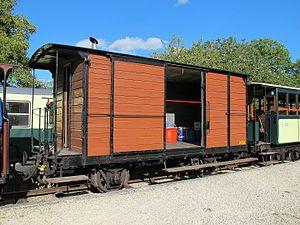
Le fourgon Df-225 ex-Réseau Breton et POC sur le train du Bas-Berry le 23 août 2015.
Le Train du Bas-Berry est un chemin de fer touristique géré par la société pour l'animation du Blanc-Argent, qui fait circuler des trains historiques sur la ligne, à voie métrique, d'Argy à Valençay, section de l'ancienne ligne du Blanc Argent. La ligne évolue de villages en villages en traversant la campagne du Berry.
Avec 426 kilomètres de ligne à l'écartement métrique, le Réseau Breton était l'un des plus importants réseaux ferroviaires secondaires de France. Il a été construit à la fin du XIXᵉ siècle et au début du XXᵉ siècle pour desservir le centre de la Bretagne. Il était composé de cinq lignes déclarées d'intérêt général qui, à partir de Carhaix, centre du réseau, reliaient les villes de Paimpol, Morlaix, Camaret-sur-Mer, Rosporden et La Brohinière. Son exploitation a fait appel en particulier à de puissantes locomotives Mallet. Ce réseau a contribué au développement économique des communes du centre de la Bretagne jusqu'alors isolées p. 11, « Création du Réseau Breton ».
Le PO-Corrèze ou POC est un réseau de chemin de fer à voie métrique, disparu, établi dans le département de la Corrèze. Il fut concédé à la Compagnie du Chemin de fer de Paris à Orléans, et construit par la Société de construction des Batignolles. Le centre du réseau était situé à Tulle.
Cet article recense les voitures et wagons de chemin de fer de France classés ou inscrits aux monuments historiques.